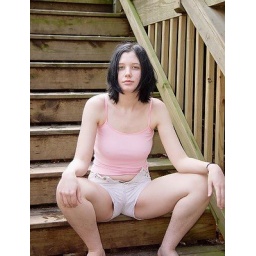
im bare under these clothes